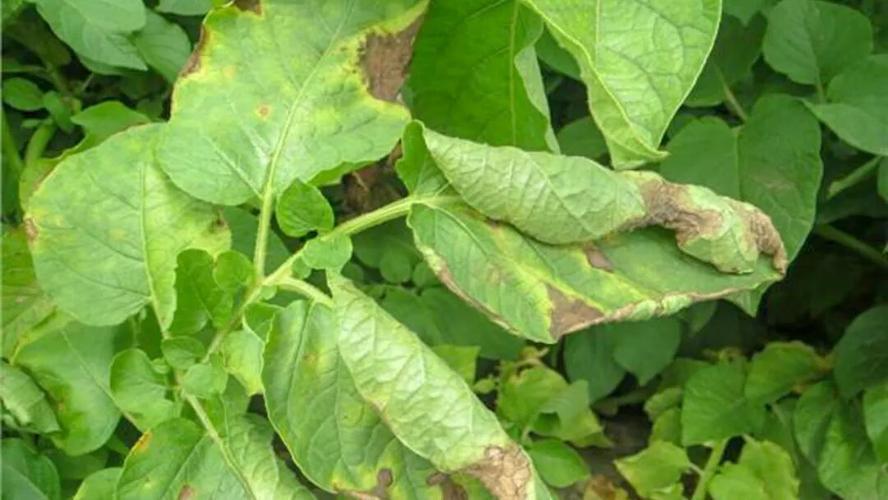
Plant: Potato
Disease: potato late blight